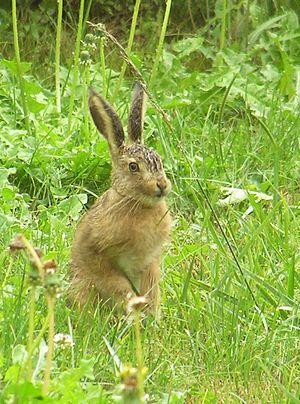
La flore et la faune d'Algérie regroupe un certain nombre d'espèces végétales et animales. Il y a plusieurs parcs protégés en Algérie dont Chréa, Parc national de Belzma, Parc national de l’Ahaggar, Parc national de Chréa, Parc national de Theniet El Had, Parc culturel du Tassili, Parc national de Gouraya, Parc national du Djurdjura, le parc national d'El kala. Aussi, le pays abrite d’énorme variété d'espèces animales et végétales.
Le « château de Sours », ou « château de la Vallé » selon la carte de Cassini, ou « château de l'Aval » est entouré d'un domaine de 17 hectares boisés et irrigués situé sur la commune française de Sours, en Eure-et-Loir.
En japonais, usagi désigne aussi bien le lapin que le lièvre. Afin de distinguer le premier, il est parfois appelé nanking usagi.